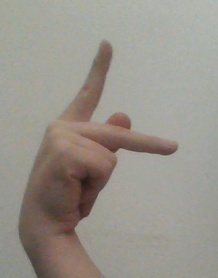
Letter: dha